Tidal stream generator

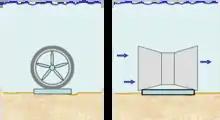
A shrouded turbine

Using flow augmentation measures, for example a duct or shroud, the incident power available to a turbine can be increased. The most common example uses a shroud to increase the flow rate through the turbine, which can be either axial or crossflow.